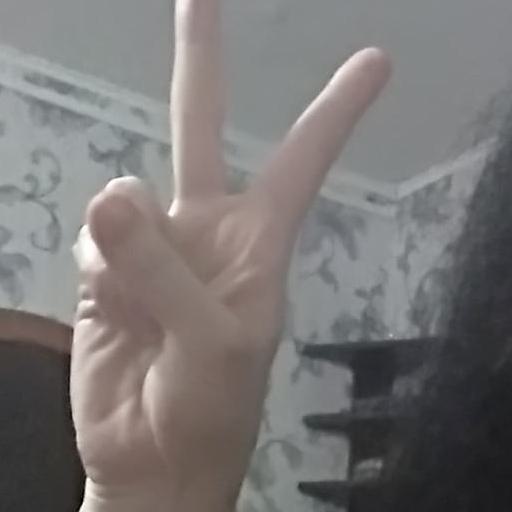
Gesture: peace